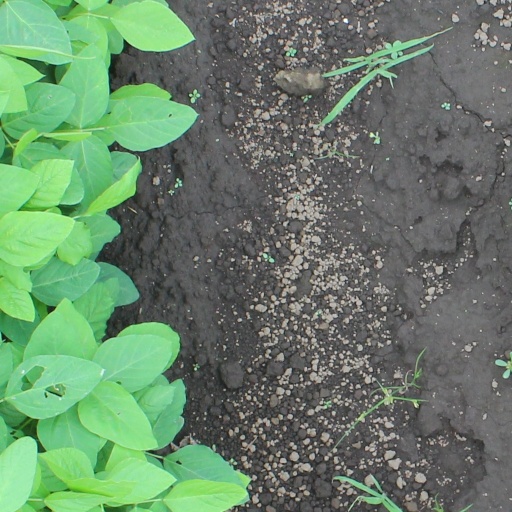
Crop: soybean